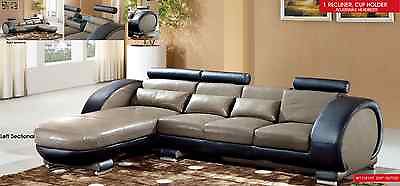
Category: sofa